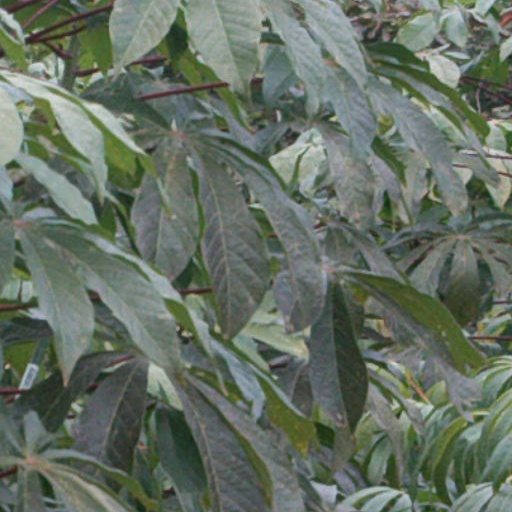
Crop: cassava